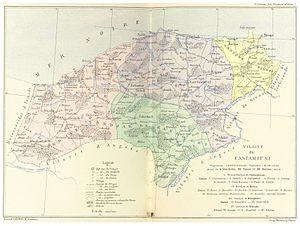
Le vilayet de Kastamonu est un vilayet de l'Empire ottoman qui a existé de 1867 à 1922. Il se situait en Turquie actuelle, au bord de la mer Noire. Sa capitale était Kastamonu.